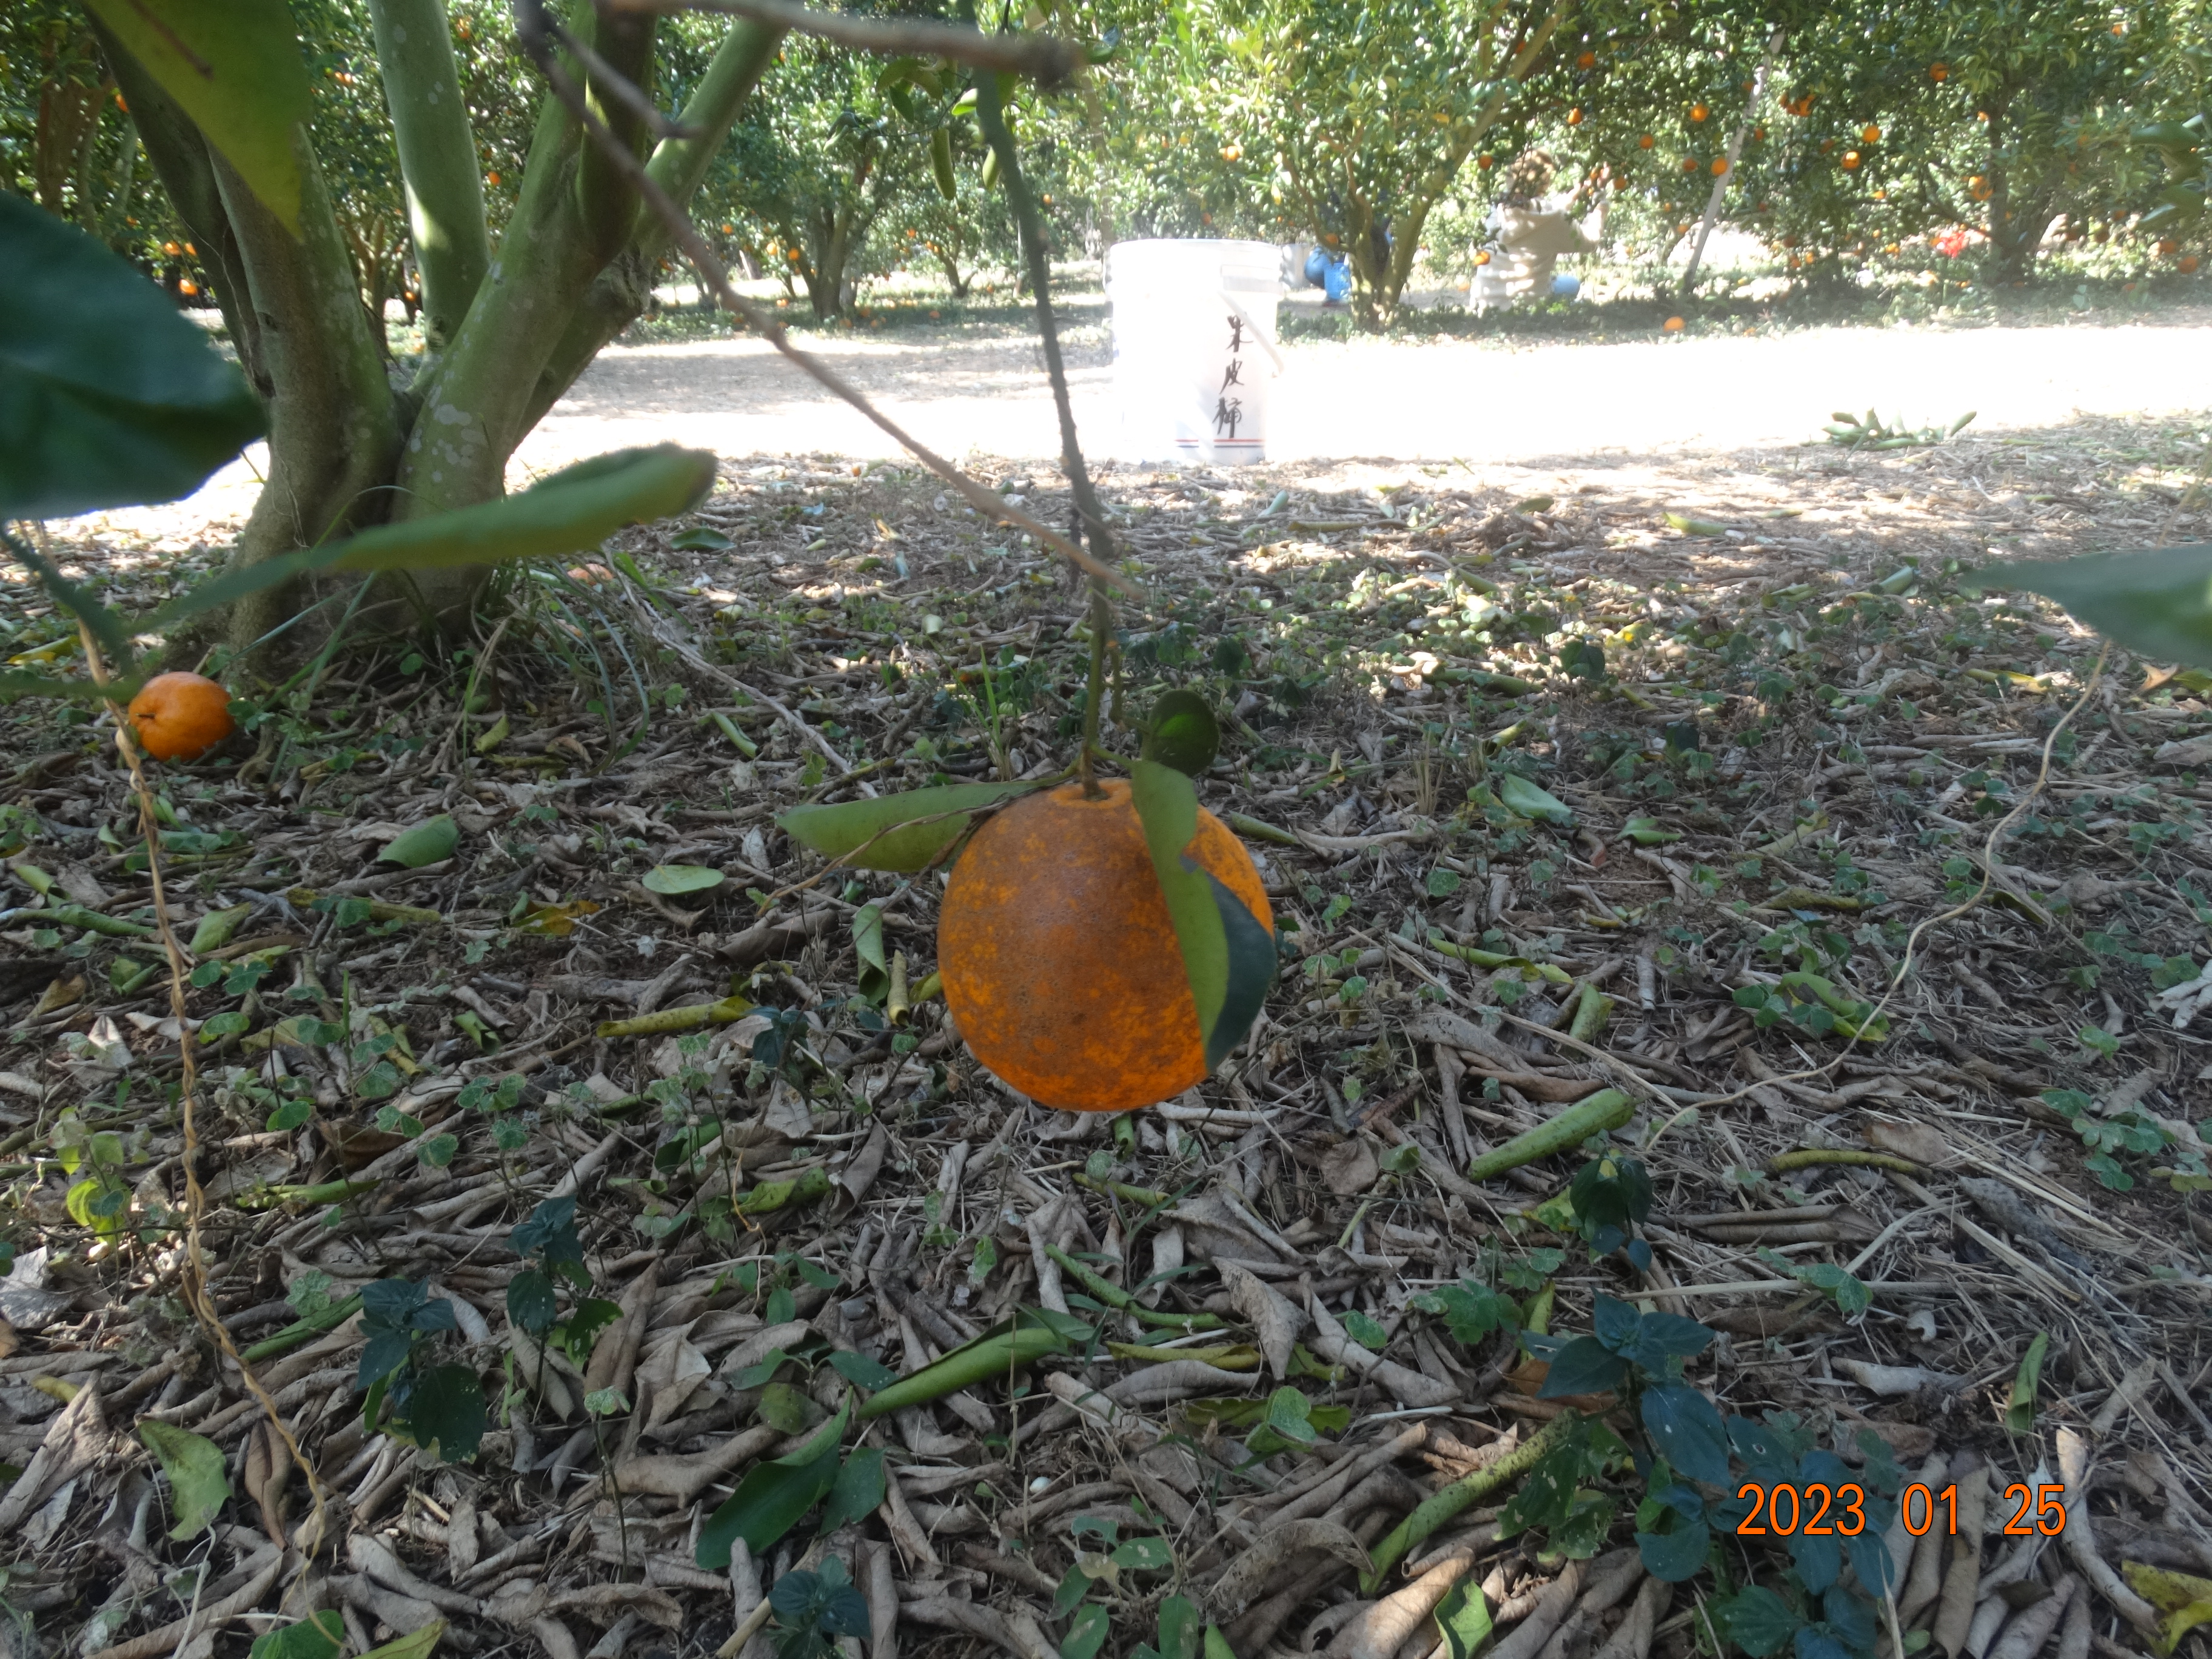
Citrus fruit variety: ponkan